Maine

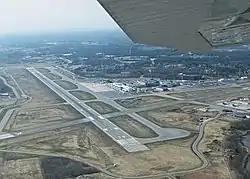
Portland International Jetport

Commercial fishing, once a mainstay of the state's economy, maintains a presence, particularly lobstering and groundfishing. While lobster is the main seafood focus for Maine, the harvest of both oysters and seaweed are on the rise. In 2015, 14% of the Northeast's total oyster supply came from Maine. The shrimp industry of Maine is on a government-mandated hold. With an ever-decreasing Northern shrimp population, Maine fishermen are no longer allowed to catch and sell shrimp. The hold began in 2014, but a pilot program allowing limited shrimp fishing began in 2025. Western Maine aquifers and springs are a source of bottled water for companies like Poland Spring.